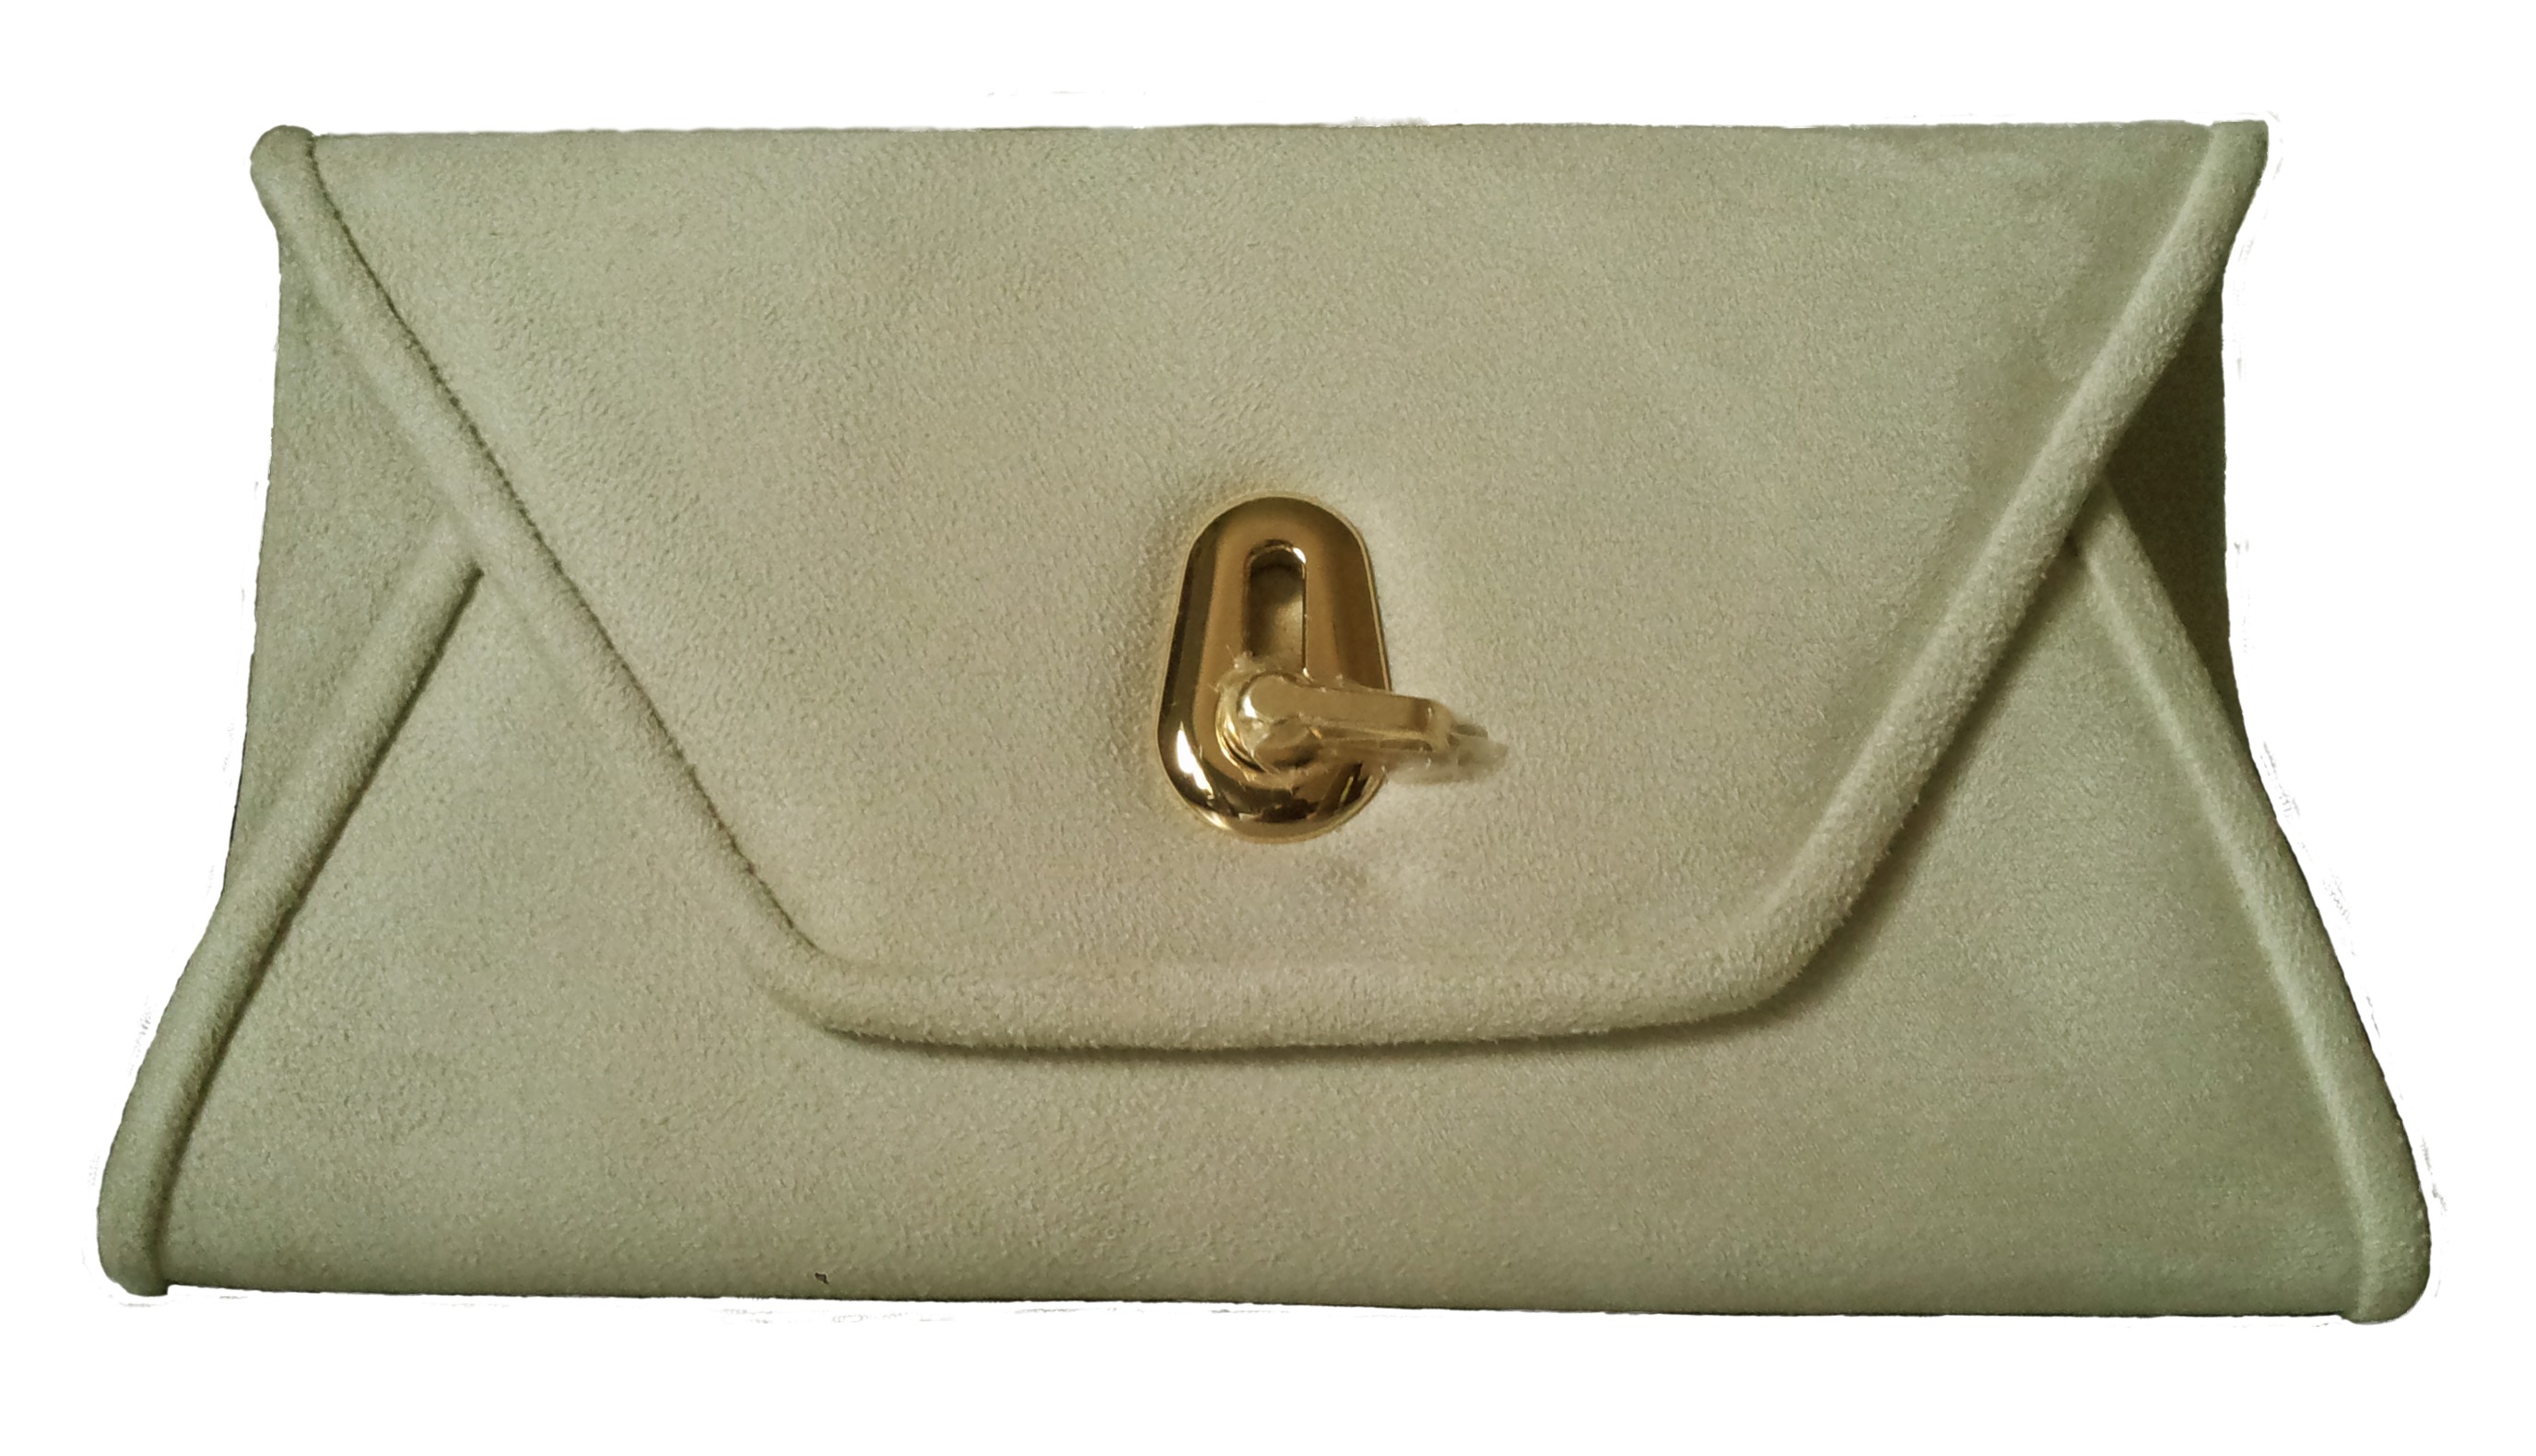
leather, fly, bag, material, handbag, textile, rectangle, detail, fashion accessory, coin purse